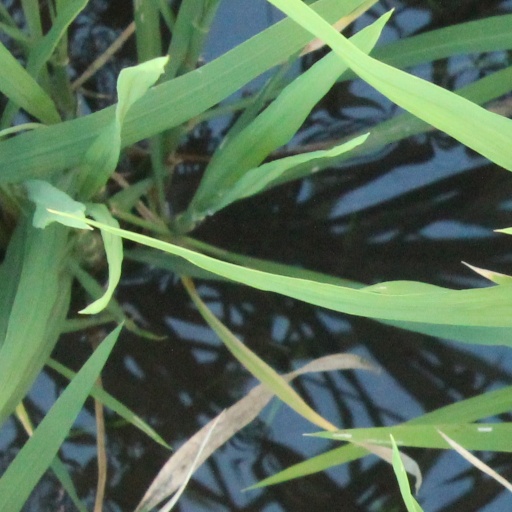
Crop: rice